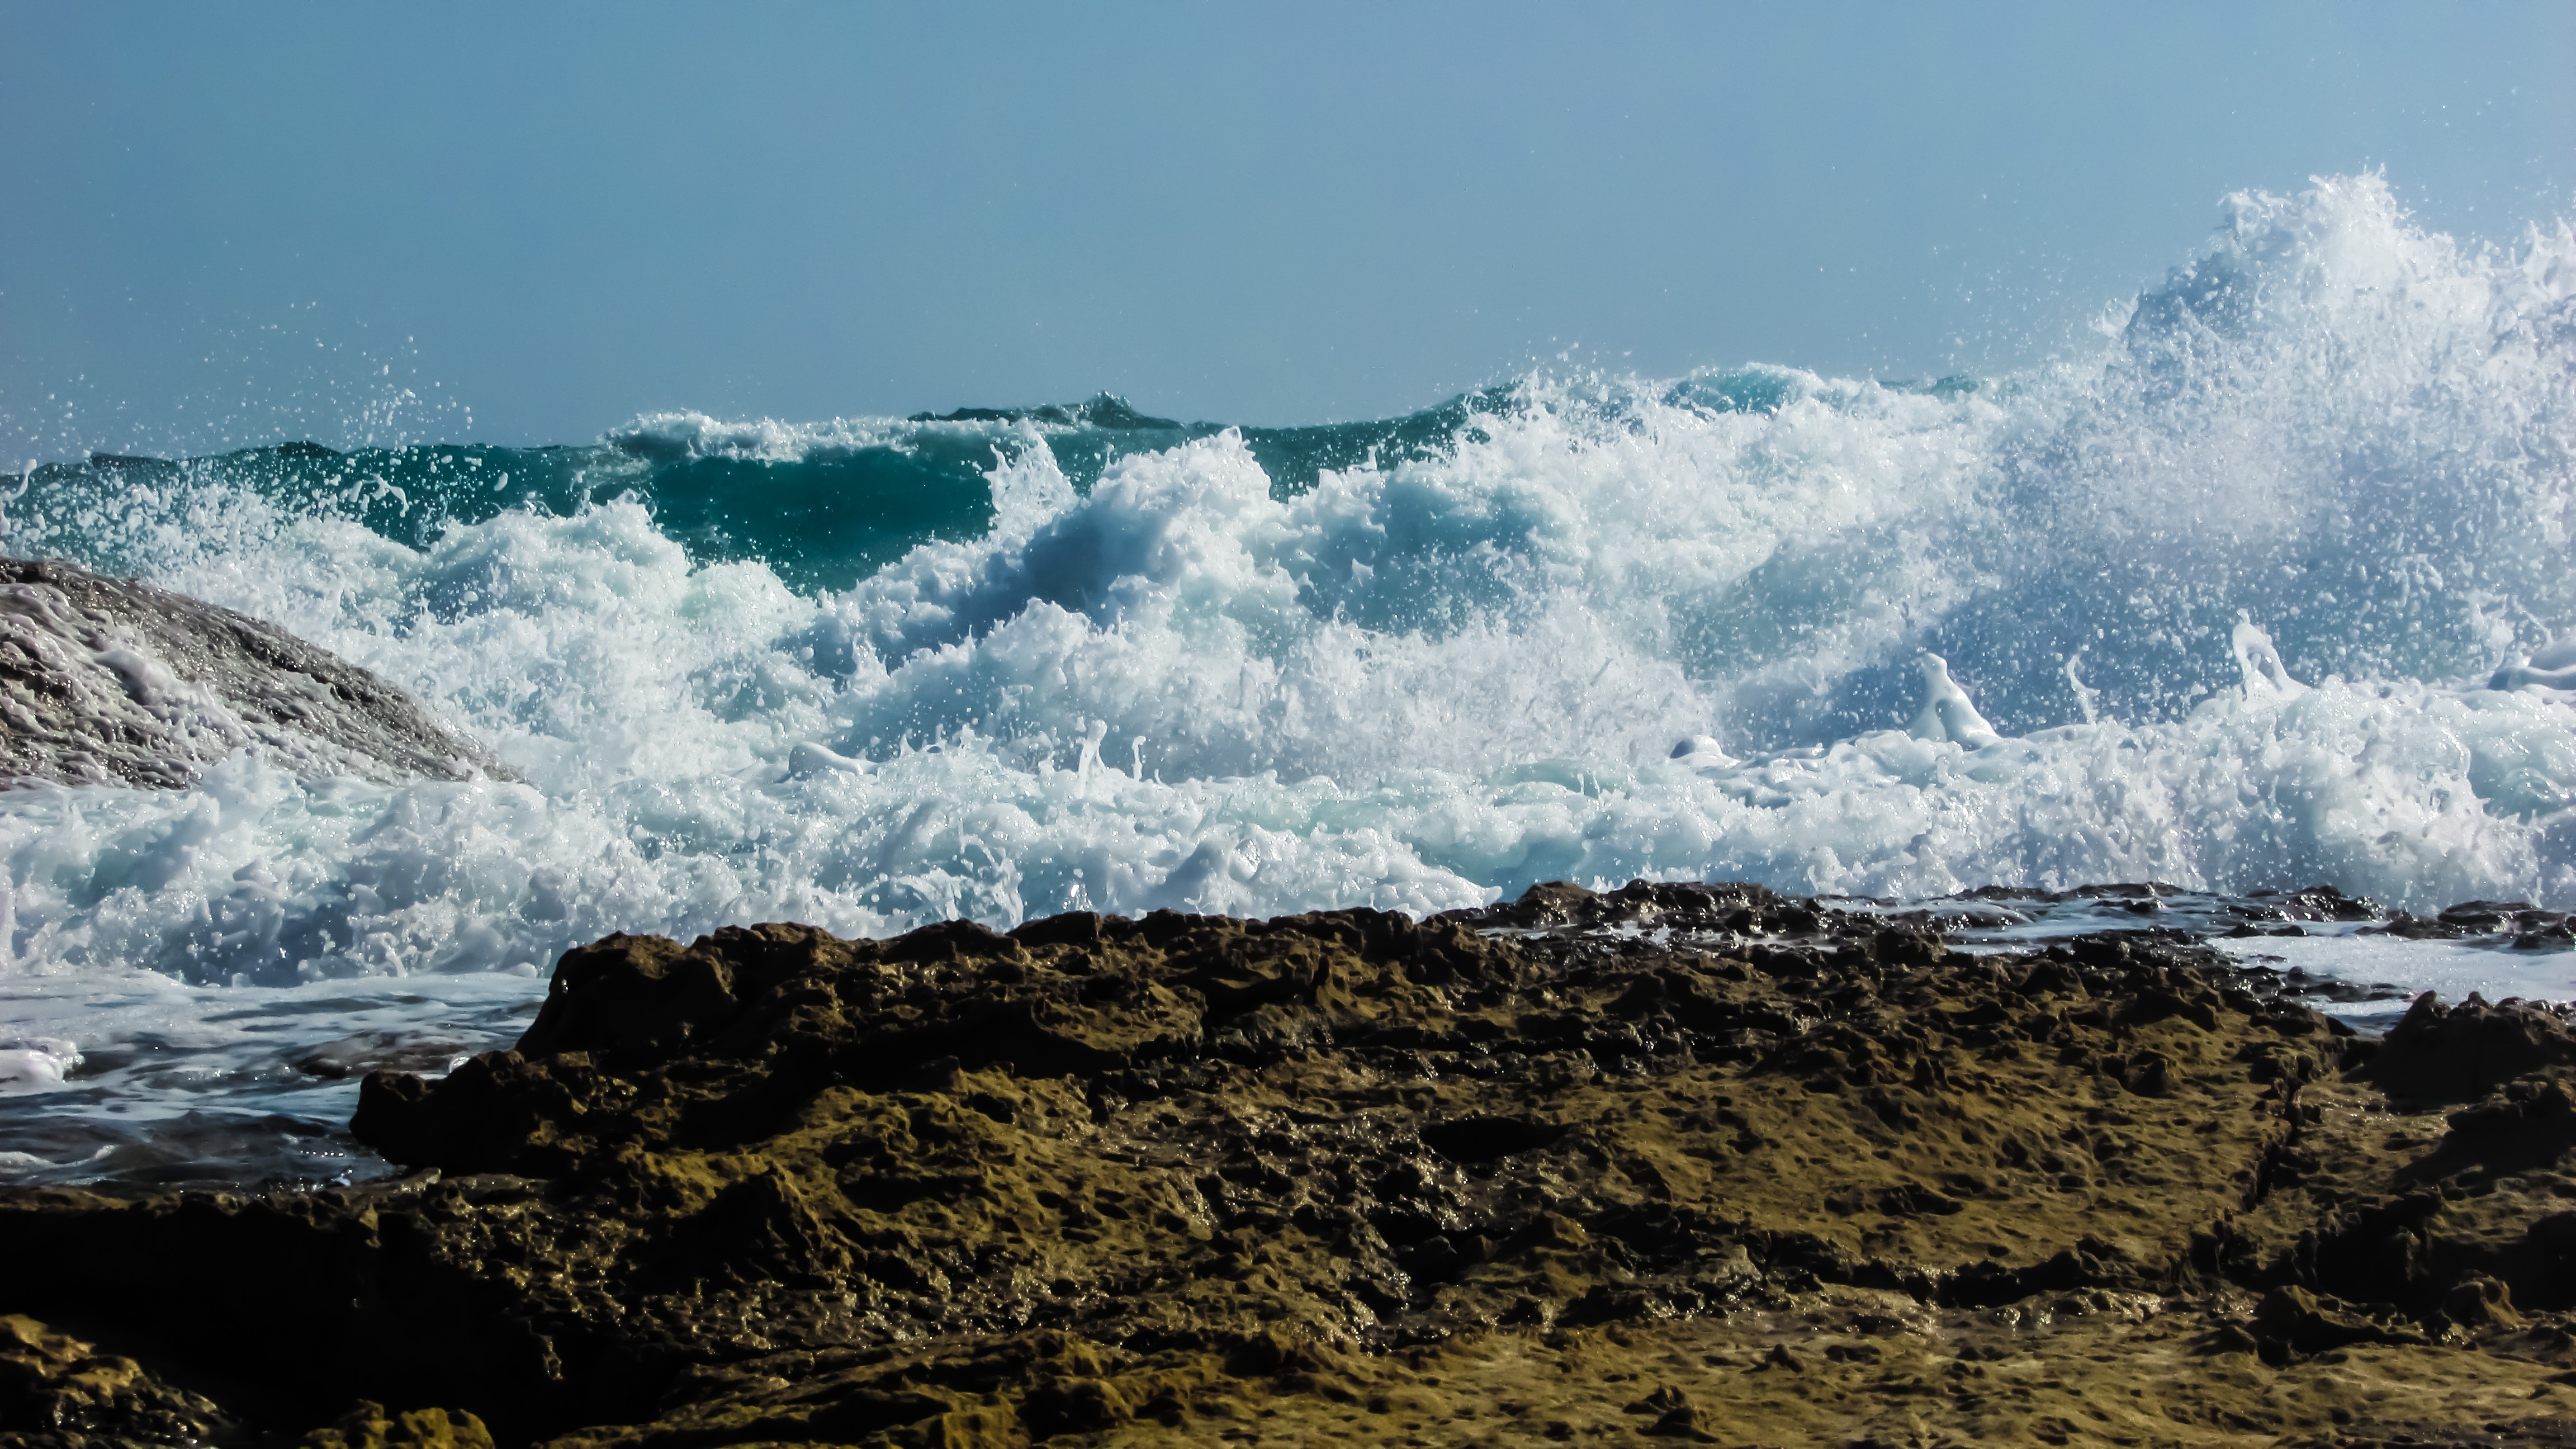
beach, sea, coast, water, rock, ocean, horizon, liquid, shore, wave, cliff, foam, splash, spray, bay, terrain, energy, bubbles, geological phenomenon, wind wave